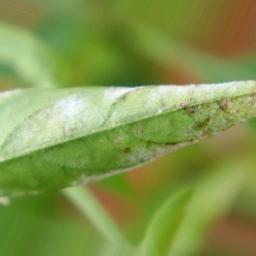
Label: powdery mildew